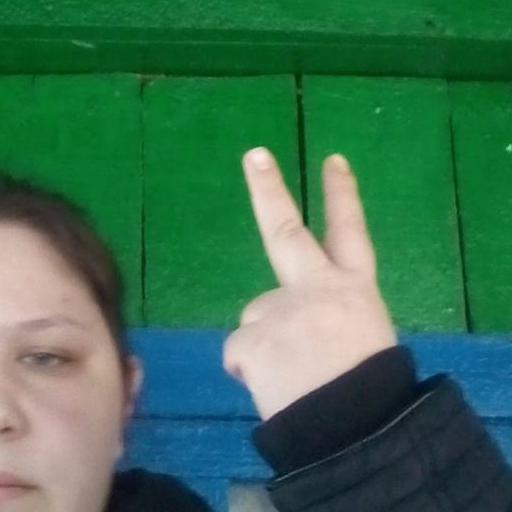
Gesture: peace_inverted